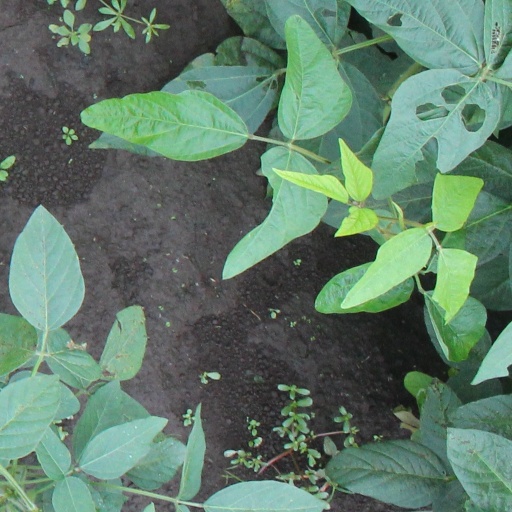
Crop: soybean